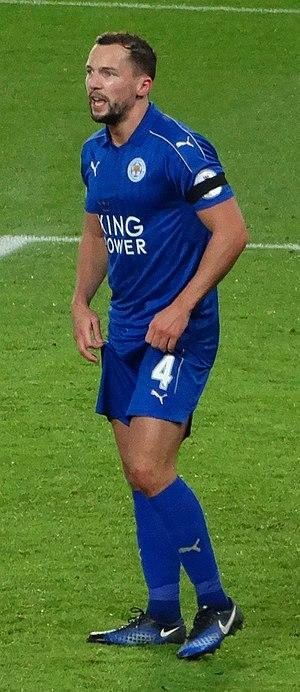
Daniel « Danny » Drinkwater, né le 5 mars 1990 à Manchester, est un footballeur international anglais qui évolue au poste de milieu de terrain au Chelsea FC.